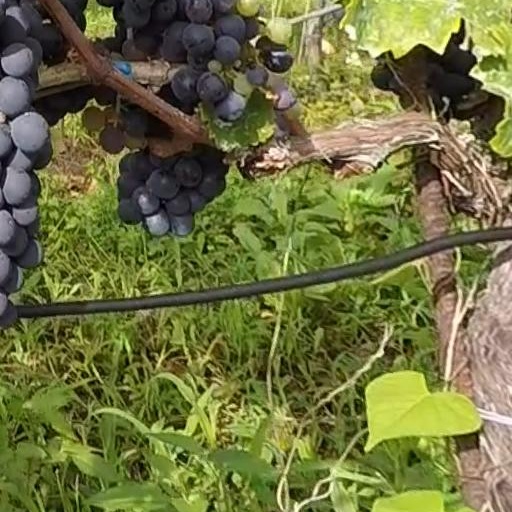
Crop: grape